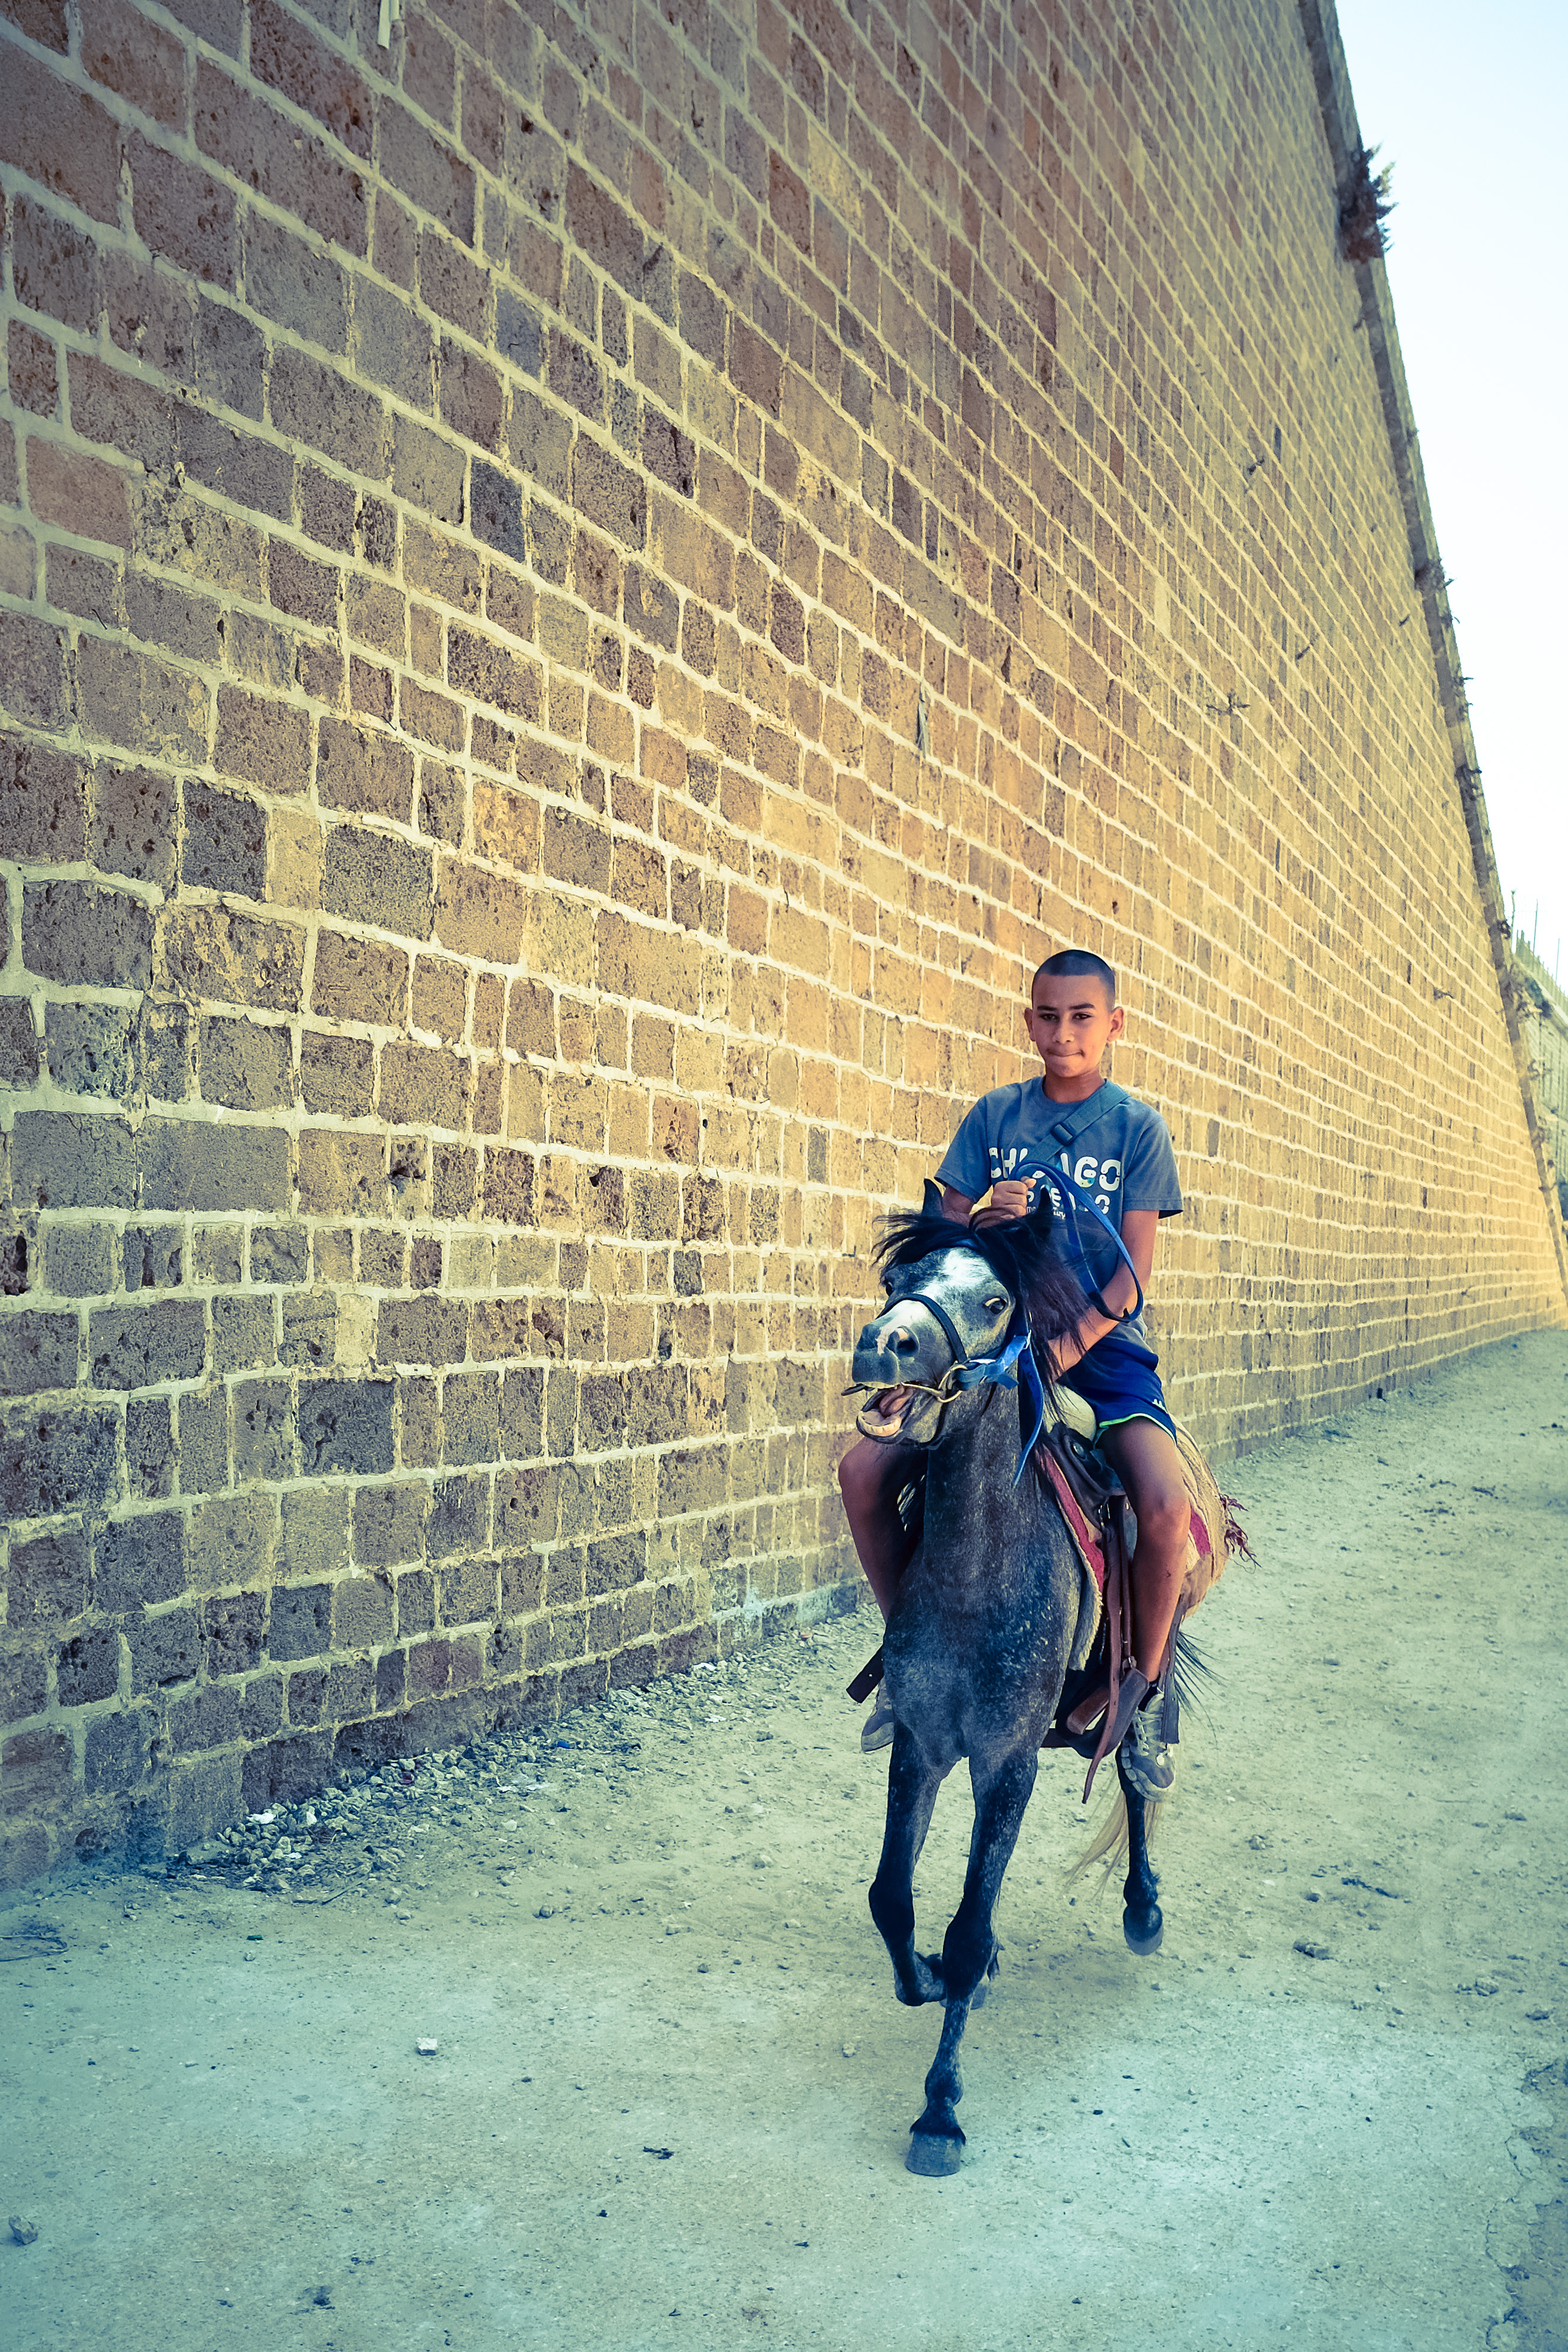
boy, kid, fujifilm, horse, ride, blue, x100, walls, fuji, x100s, israel, ottoman, akko, acri, ottomanwalls, horse like mammal